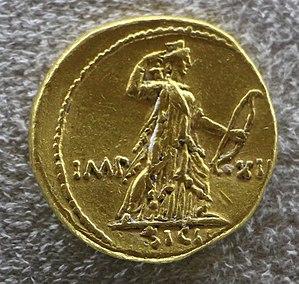
Monnaie romaine en or de l'époque d'Auguste représentant Diane avec un arc, musée archéologique national de Florence
Le Chant séculaire ou Poème séculaire est un hymne religieux latin écrit par Horace à la suite d'une commande d'Auguste, puis chanté par un chœur mixte d'enfants ou d'adolescents à l'occasion des jeux séculaires de 17 av. J.-C. Il s'inscrit dans la tradition grecque du péan, chant d'action de grâce à Apollon, et dans les thèmes développés par les poètes de l'époque, en particulier de Virgile.